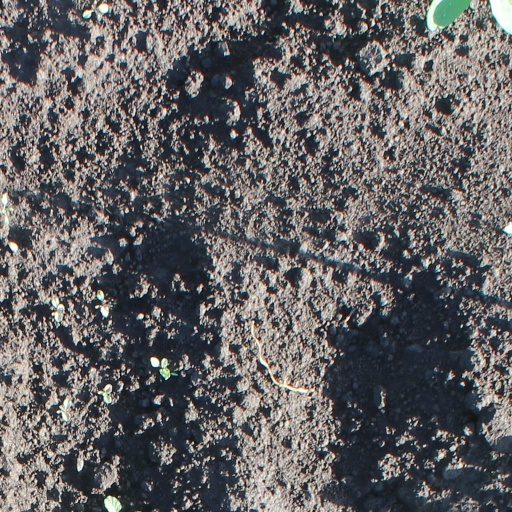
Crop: soybean